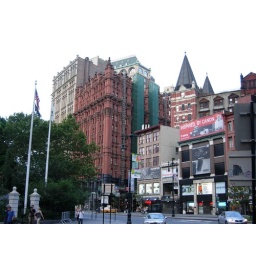
nice red building beside city hall